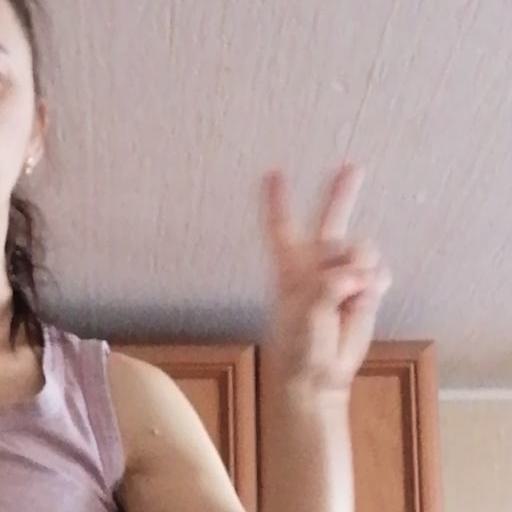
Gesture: peace